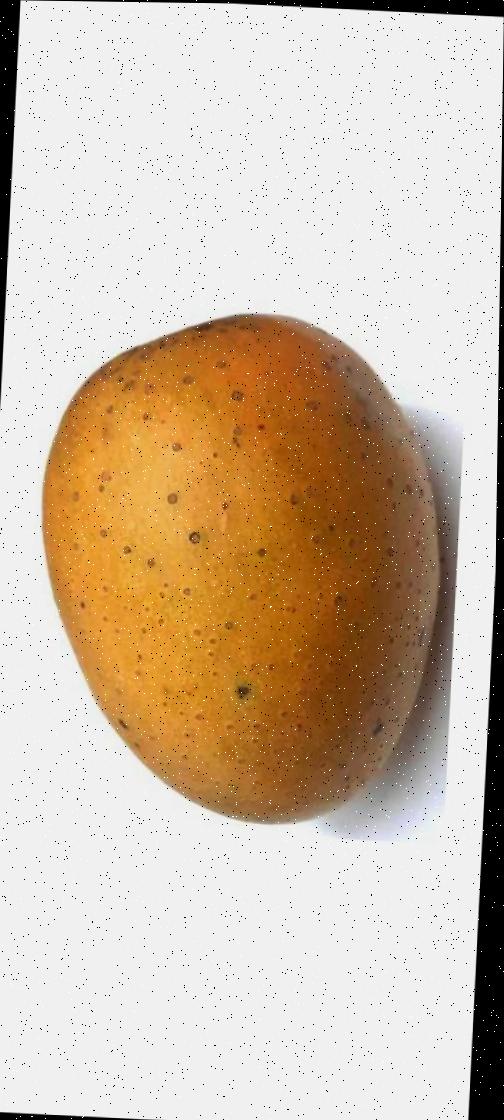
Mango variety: Gourmoti